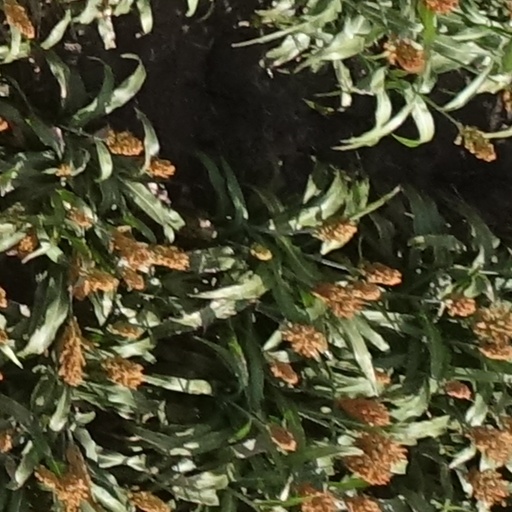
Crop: sorghum